Monarchist Party of Russia

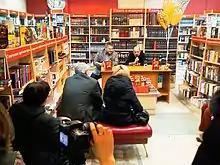
Anton Bakov and writer Andrey Matveev present their book "Idols of power", which explains their modern monarchist conception for Russia.

The main declared goals for the party are the promotion of the monarchical idea and the union of Russian monarchists in Russia and abroad. Bakov lists the party's goals as "proposing a successor to [the] Throne; proclaiming a political program affordable for Monarchism in the 21st century; and maintaining a proper propaganda to outline the benefits of [a] monarchy, in particular, we have to carefully explain people why Vladimir Putin is not a monarch." He describes the need for a constitutional monarchy: "We cannot restore monarchic Autocracy, as it was with the Romanovs, and don't need to. We can only have Constitutional Monarchy. This way we can separate the irrational from the rational. On the one side, we will have a Monarch, who won't have absolute power. On the other, we will have responsible Government, reporting to society; and a Parliament. This way we can keep ourselves from a dictatorship."